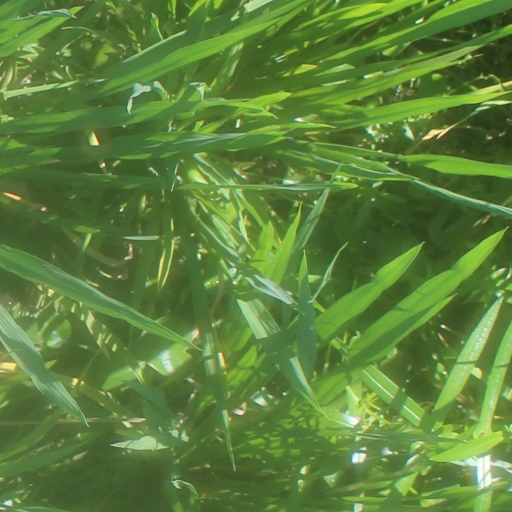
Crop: rice